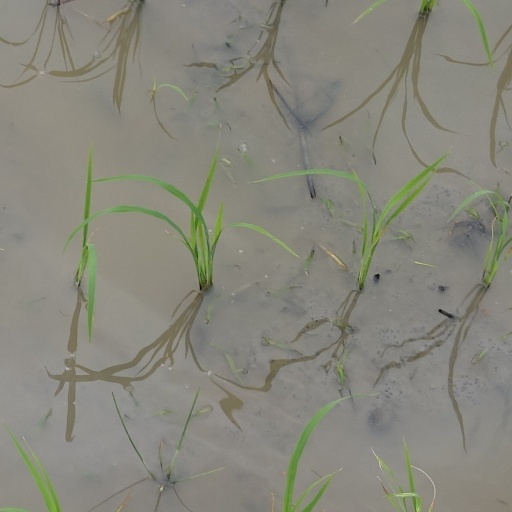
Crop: rice